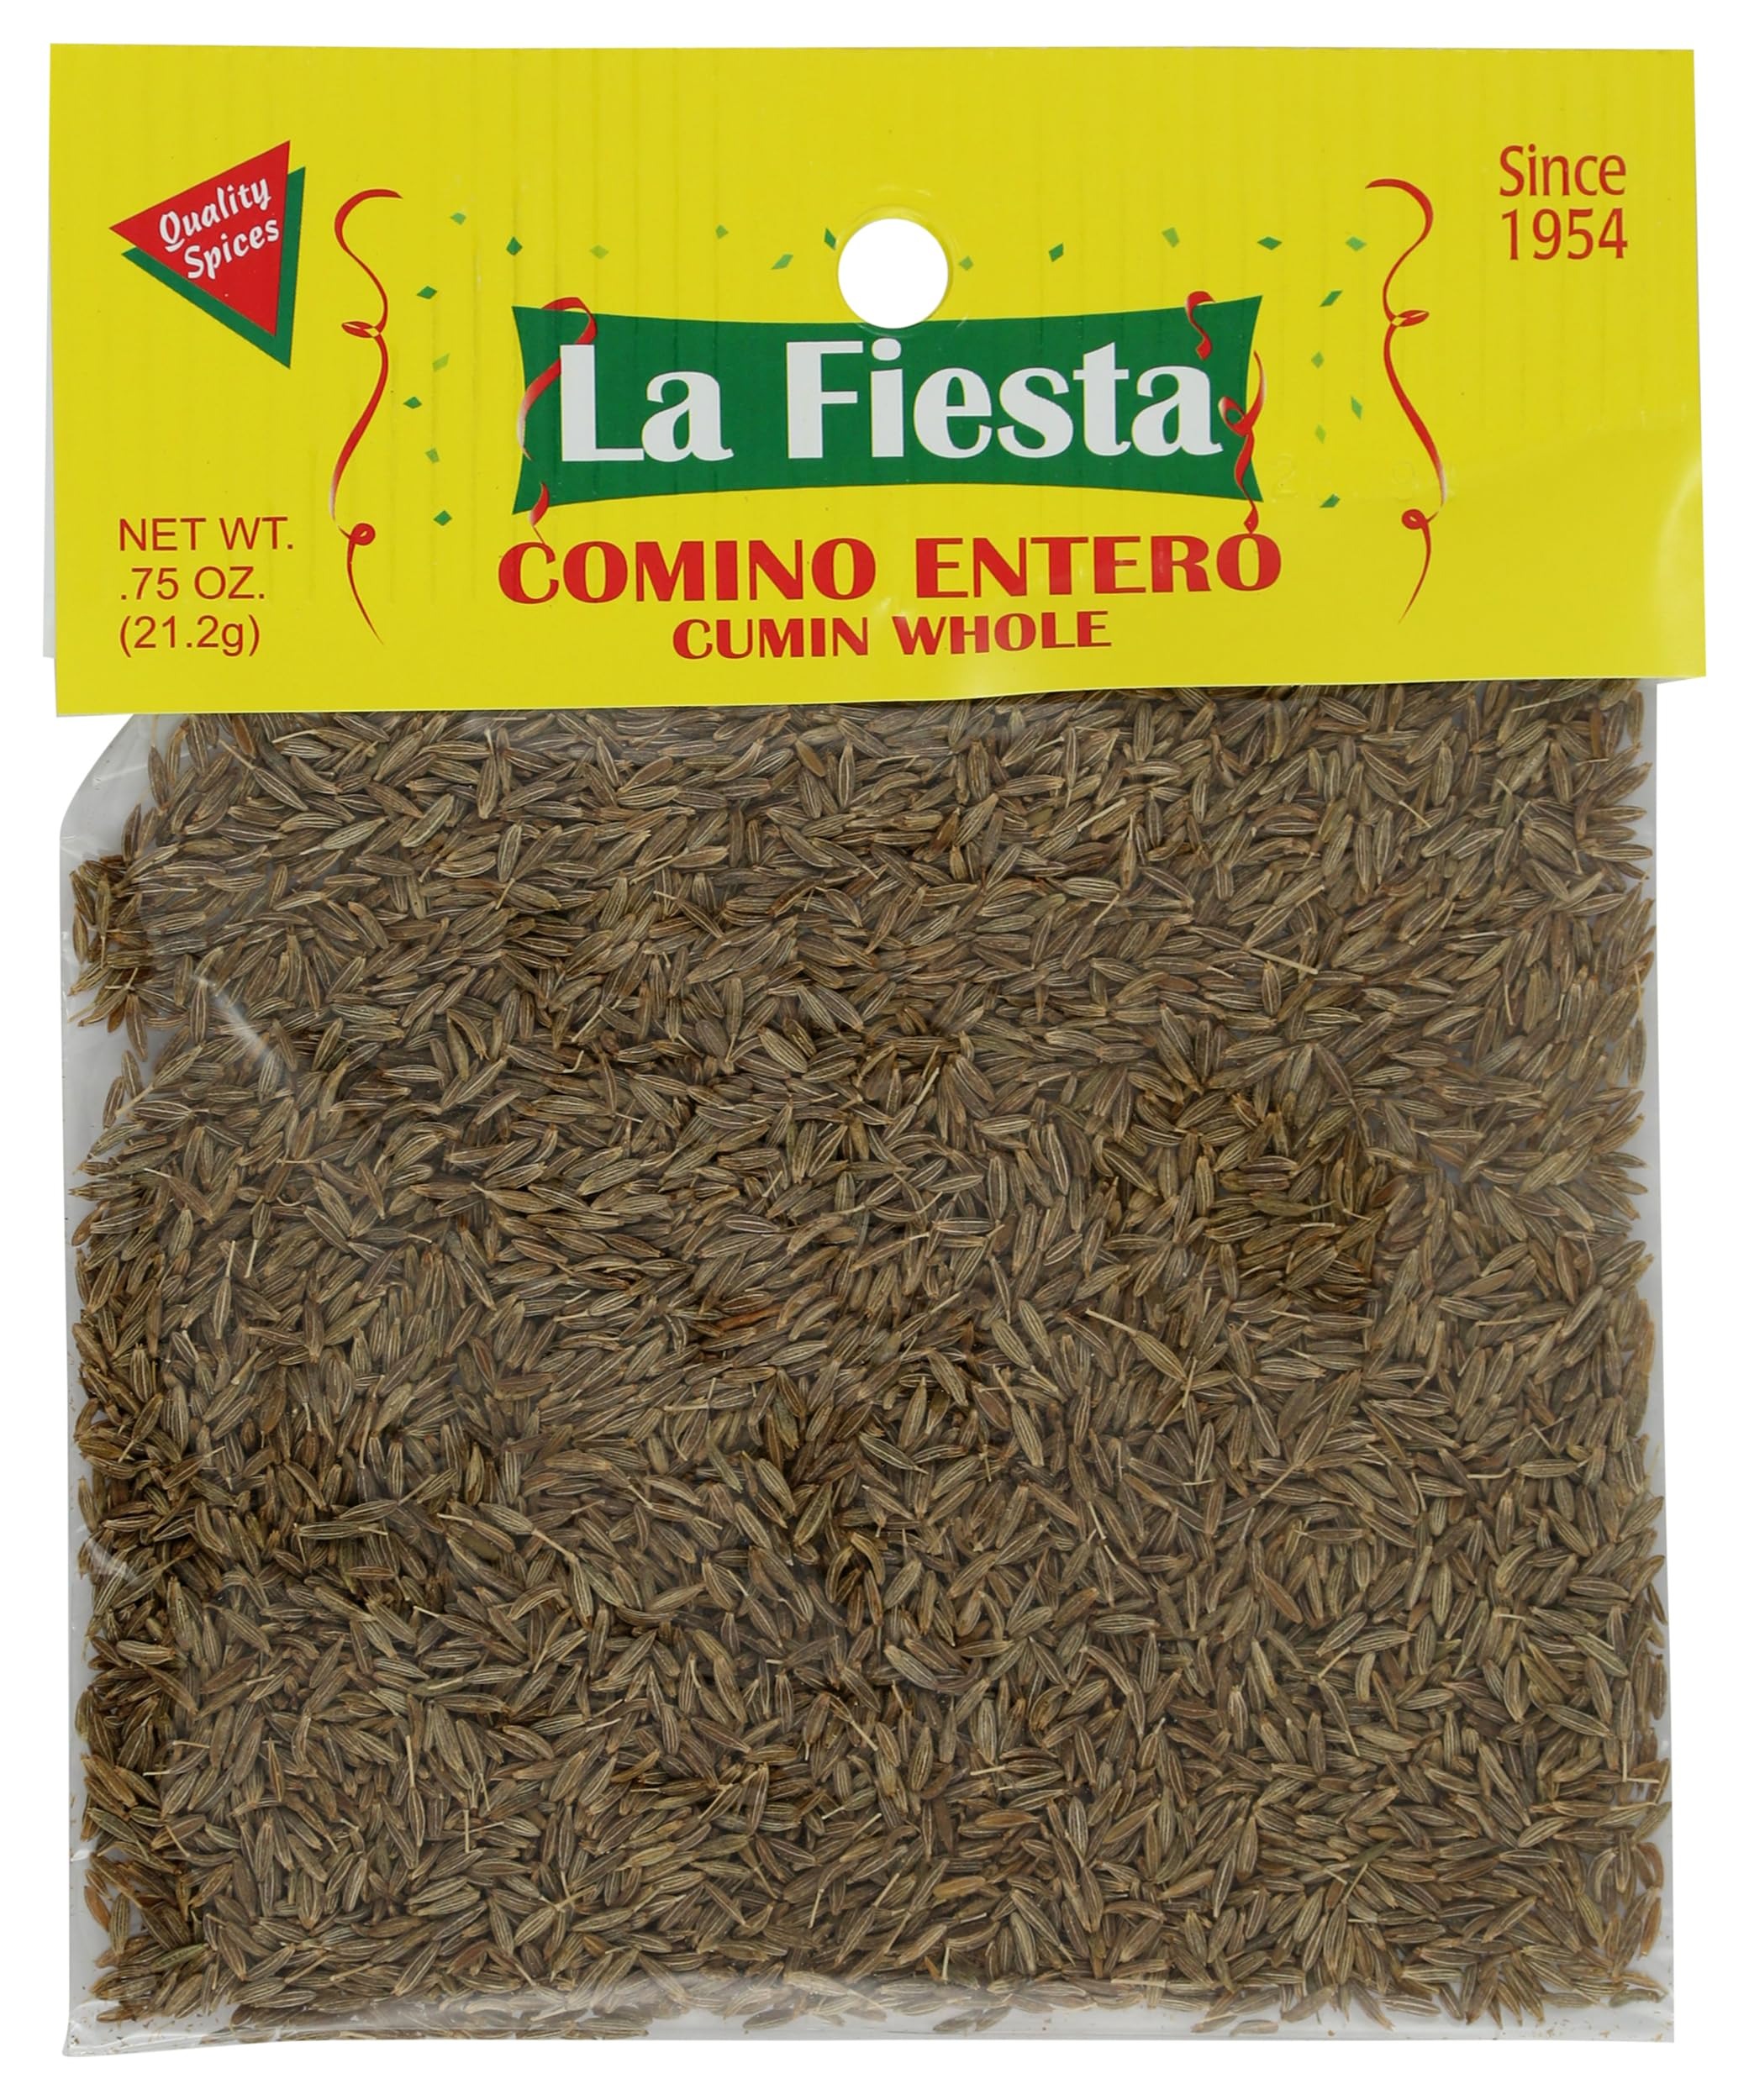
Item Name: La Fiesta, Cumin Whole, 0.75 Ounce
Product Description: Cumin Spices And Herbs
Value: 0.75
Unit: Ounce

Price: 1.08